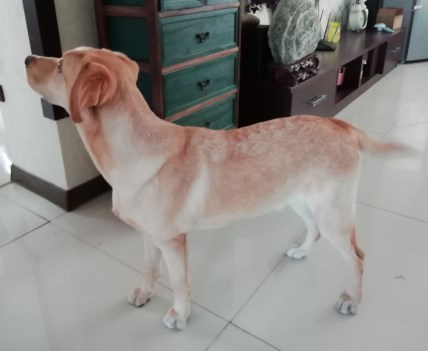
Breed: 3580-n000122-Labrador_retriever